French Tech

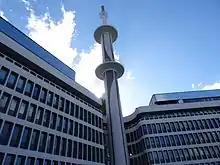
Le Mabilay, HQ of the French Tech Rennes Saint-Malo

On October 21, 2015, eight major retailers signed a charter to highlight French Tech products on their shelves, at the French Ministry of Economy with Axelle Lemaire, Minister for Digital Affairs. Among those who signed the charter are major players in the retail sector, including Auchan, , Carrefour, Darty, Fnac, E.Leclerc, Lick and Orange S.A.